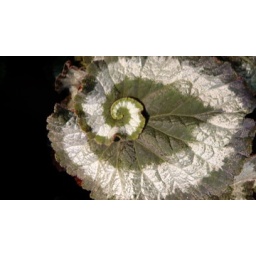
another cool plant i happened upon at market of choice.